Unimog

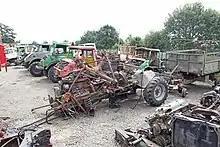
Scrapped Unimog 411 with plane frame

Unimogs can be equipped with front and rear tool mounting brackets and hydraulic connections to allow bucket loaders and hydraulic arms to be used. Most units have a power take-off (PTO) connection to operate rotary equipment such as snow brooms, snow blowers, brush mowers, loaders or stationary conveyor belts.